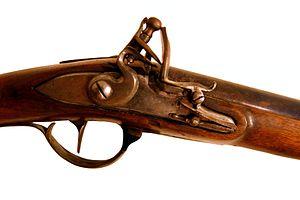
La platine à silex est un type de mécanisme autrefois utilisé dans les armes à feu, mise au point par l'arquebusier Marin Bourgeois en combinant le système de deux platines existantes. Vers 1630, il a rapidement remplacé les mécanismes plus anciens, les platine à mèche et platine à rouet, et son usage s'est perpétué pendant plus de deux siècles, jusqu'à ce que des systèmes basés sur la percussion d'une capsule de fulminate de mercure et sur la cartouche métallique le remplacent.